Ulmas Mirsaidov

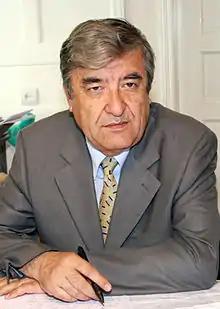

Ulmas Mirsaidovich Mirsaidov (born November 10, 1945) is a Tajik theoretical chemist. He is the Mirsaidov Ulmas Mirsaidovich Professor of Chemistry.